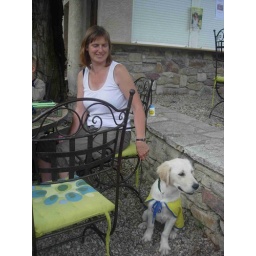
Alix is a female golden retriever and a service dog in training. Picture taken by her foster family.